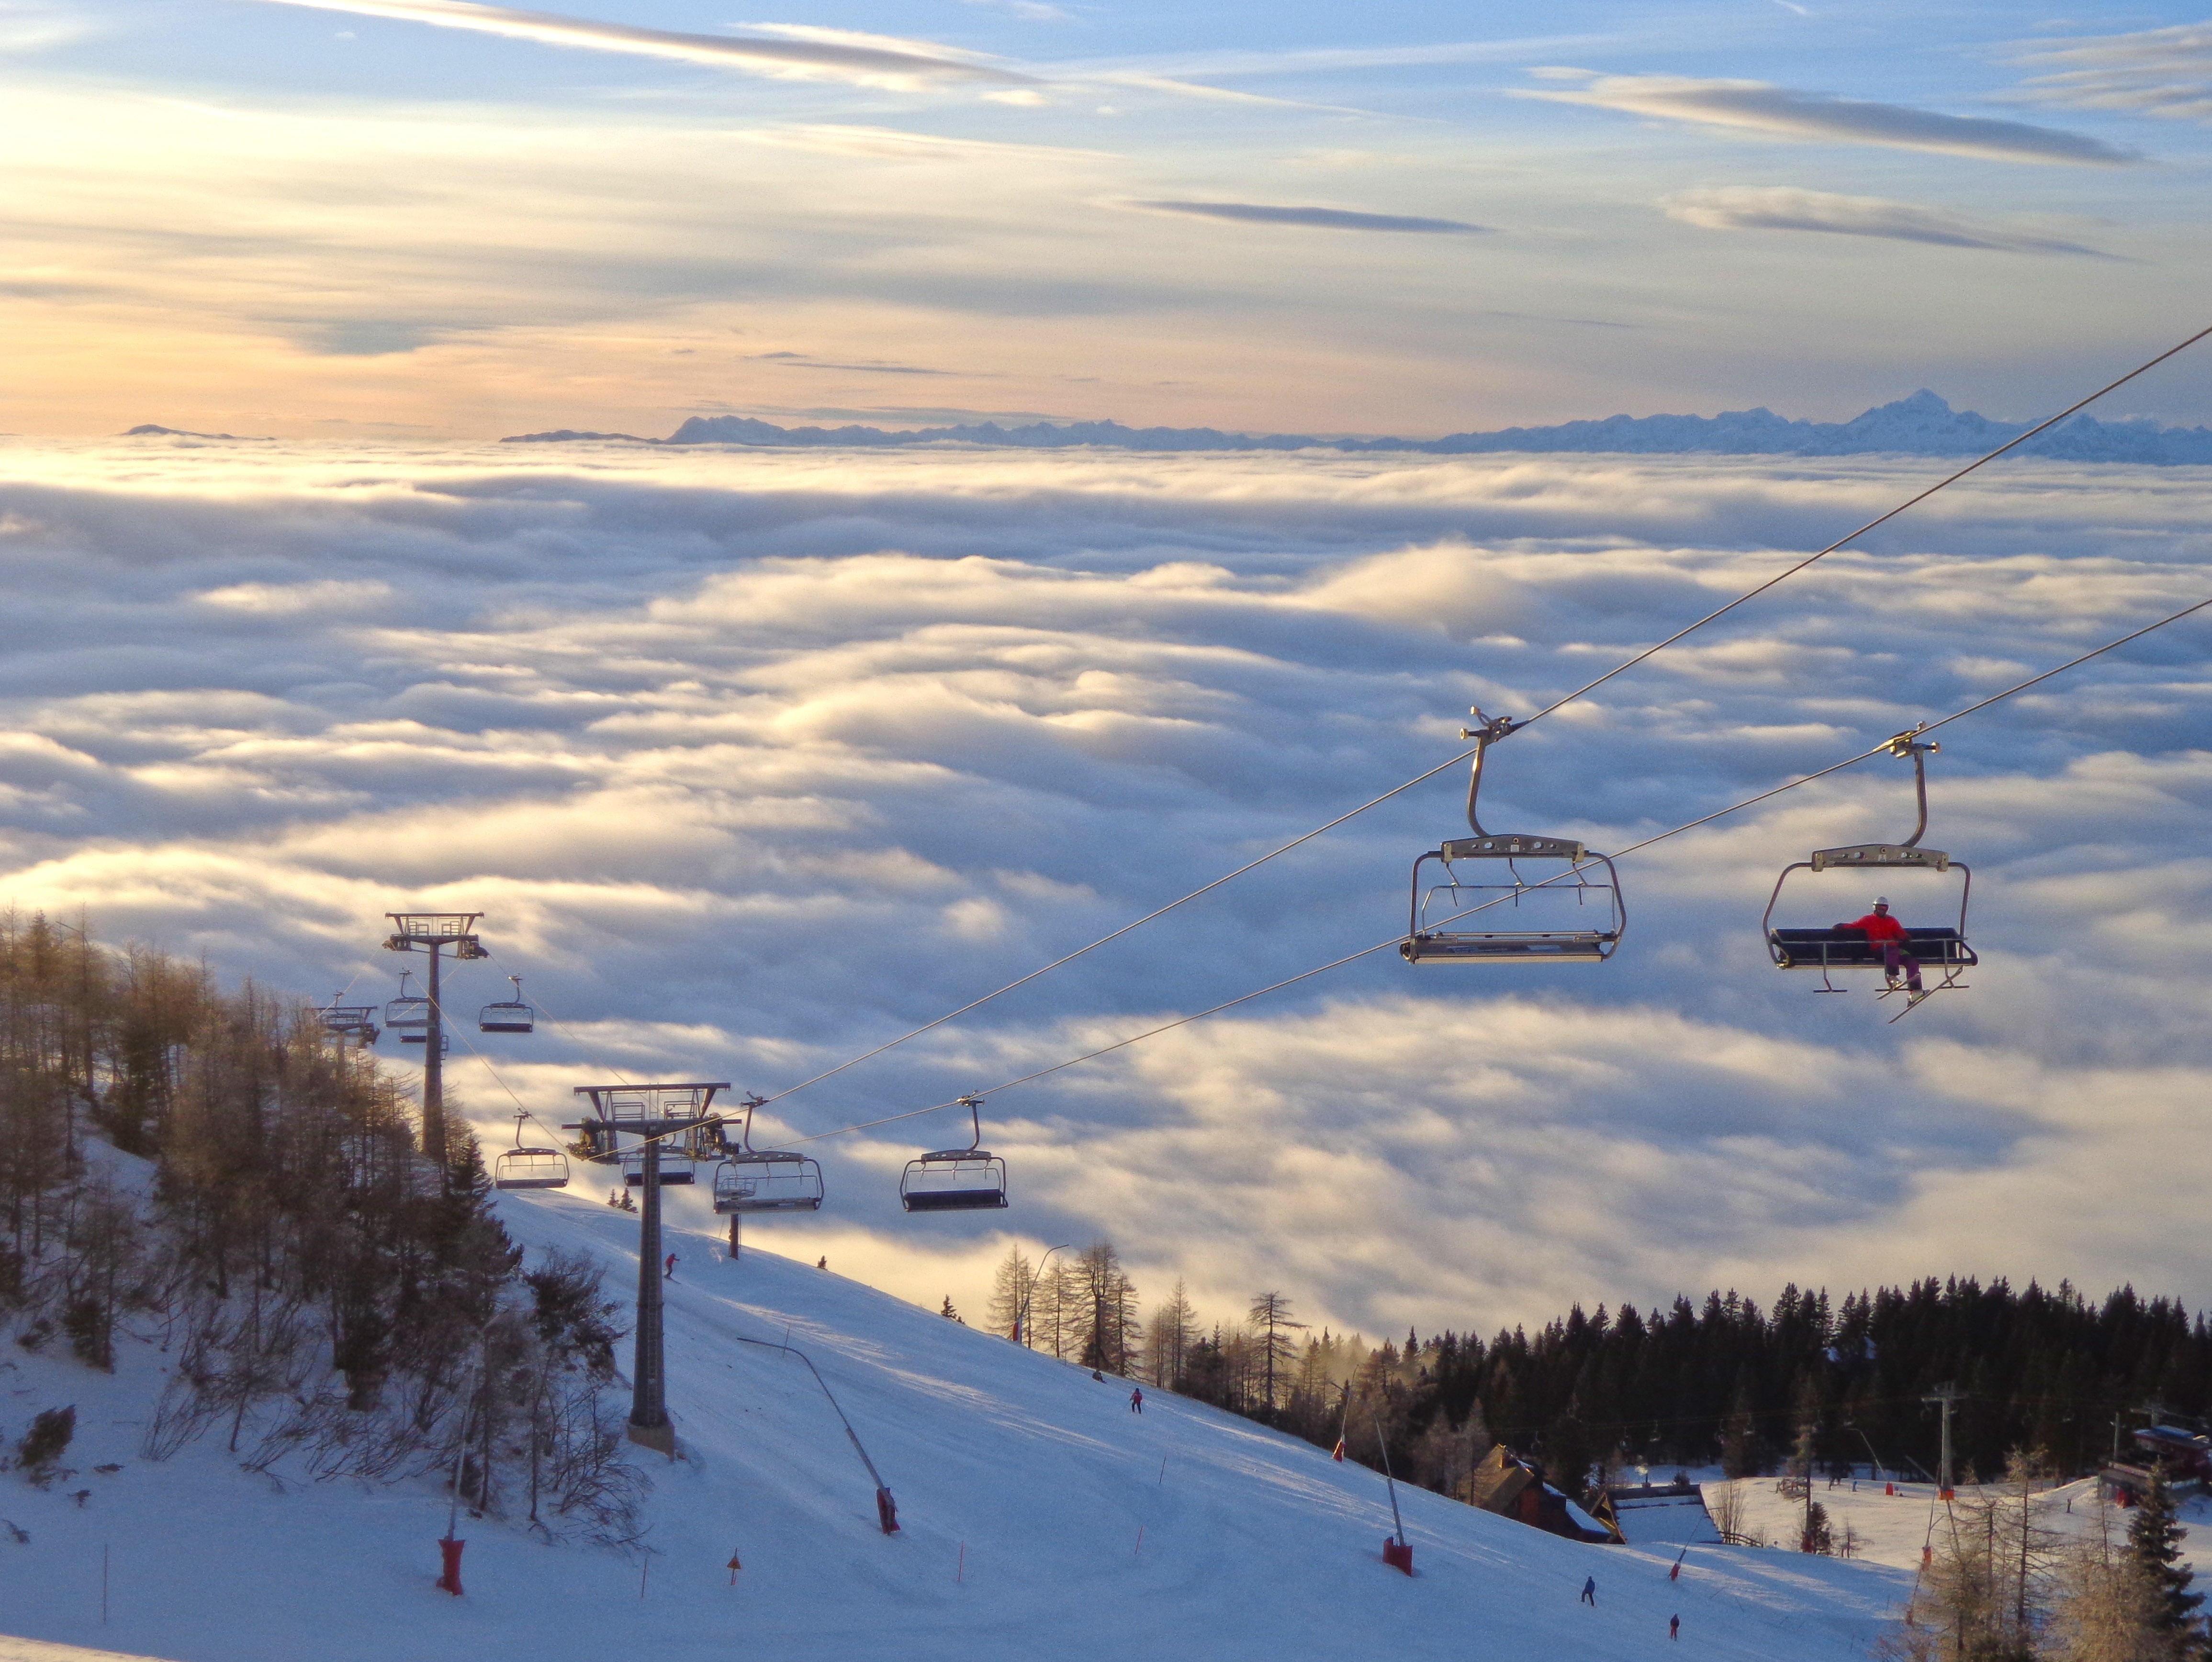
mountain, snow, winter, track, fog, sunset, mountain range, chairlift, weather, skiing, season, clouds, resort, piste, atmosphere of earth, slovenija, krvavec